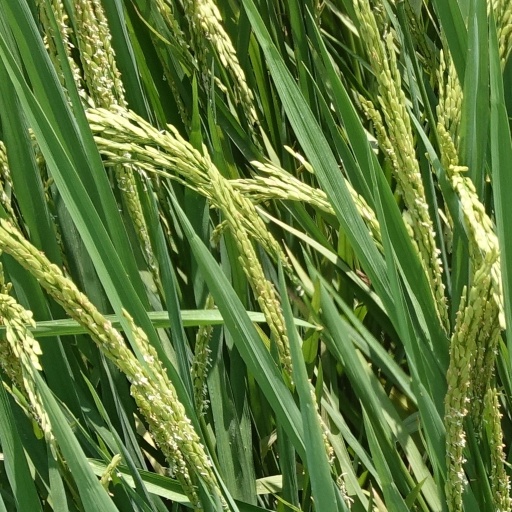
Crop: rice